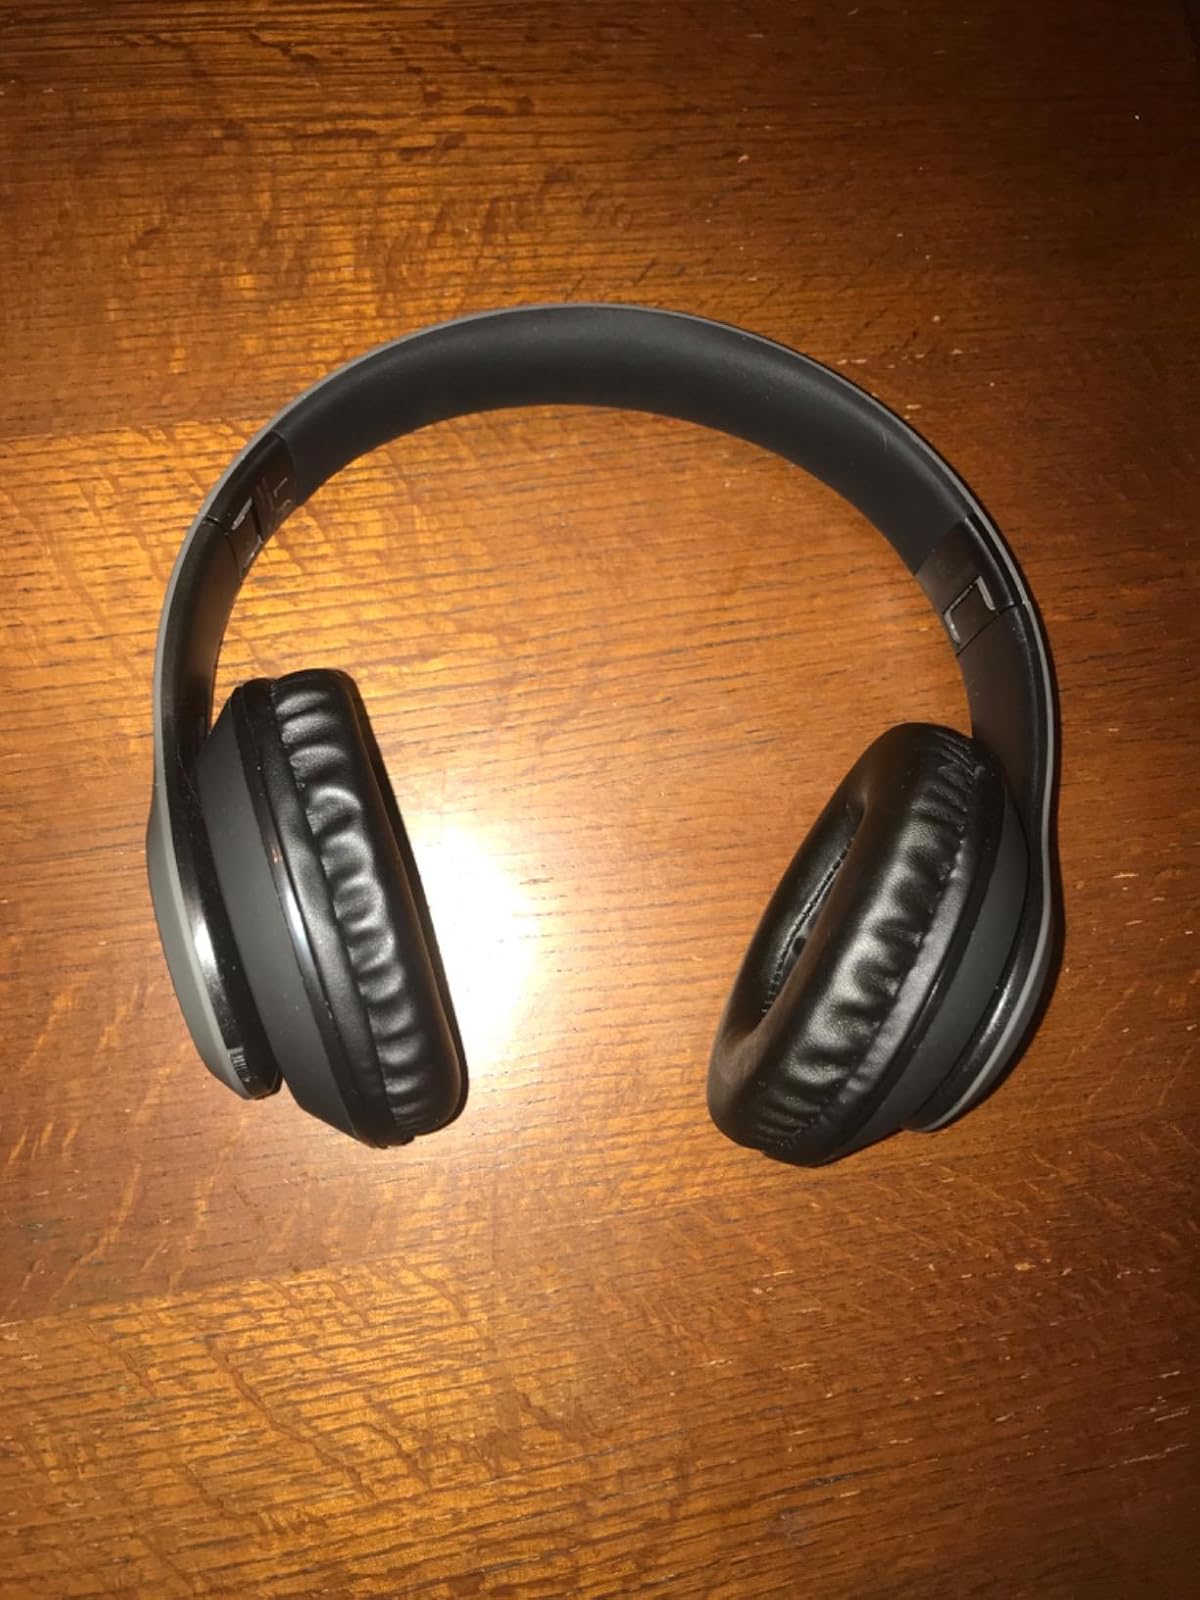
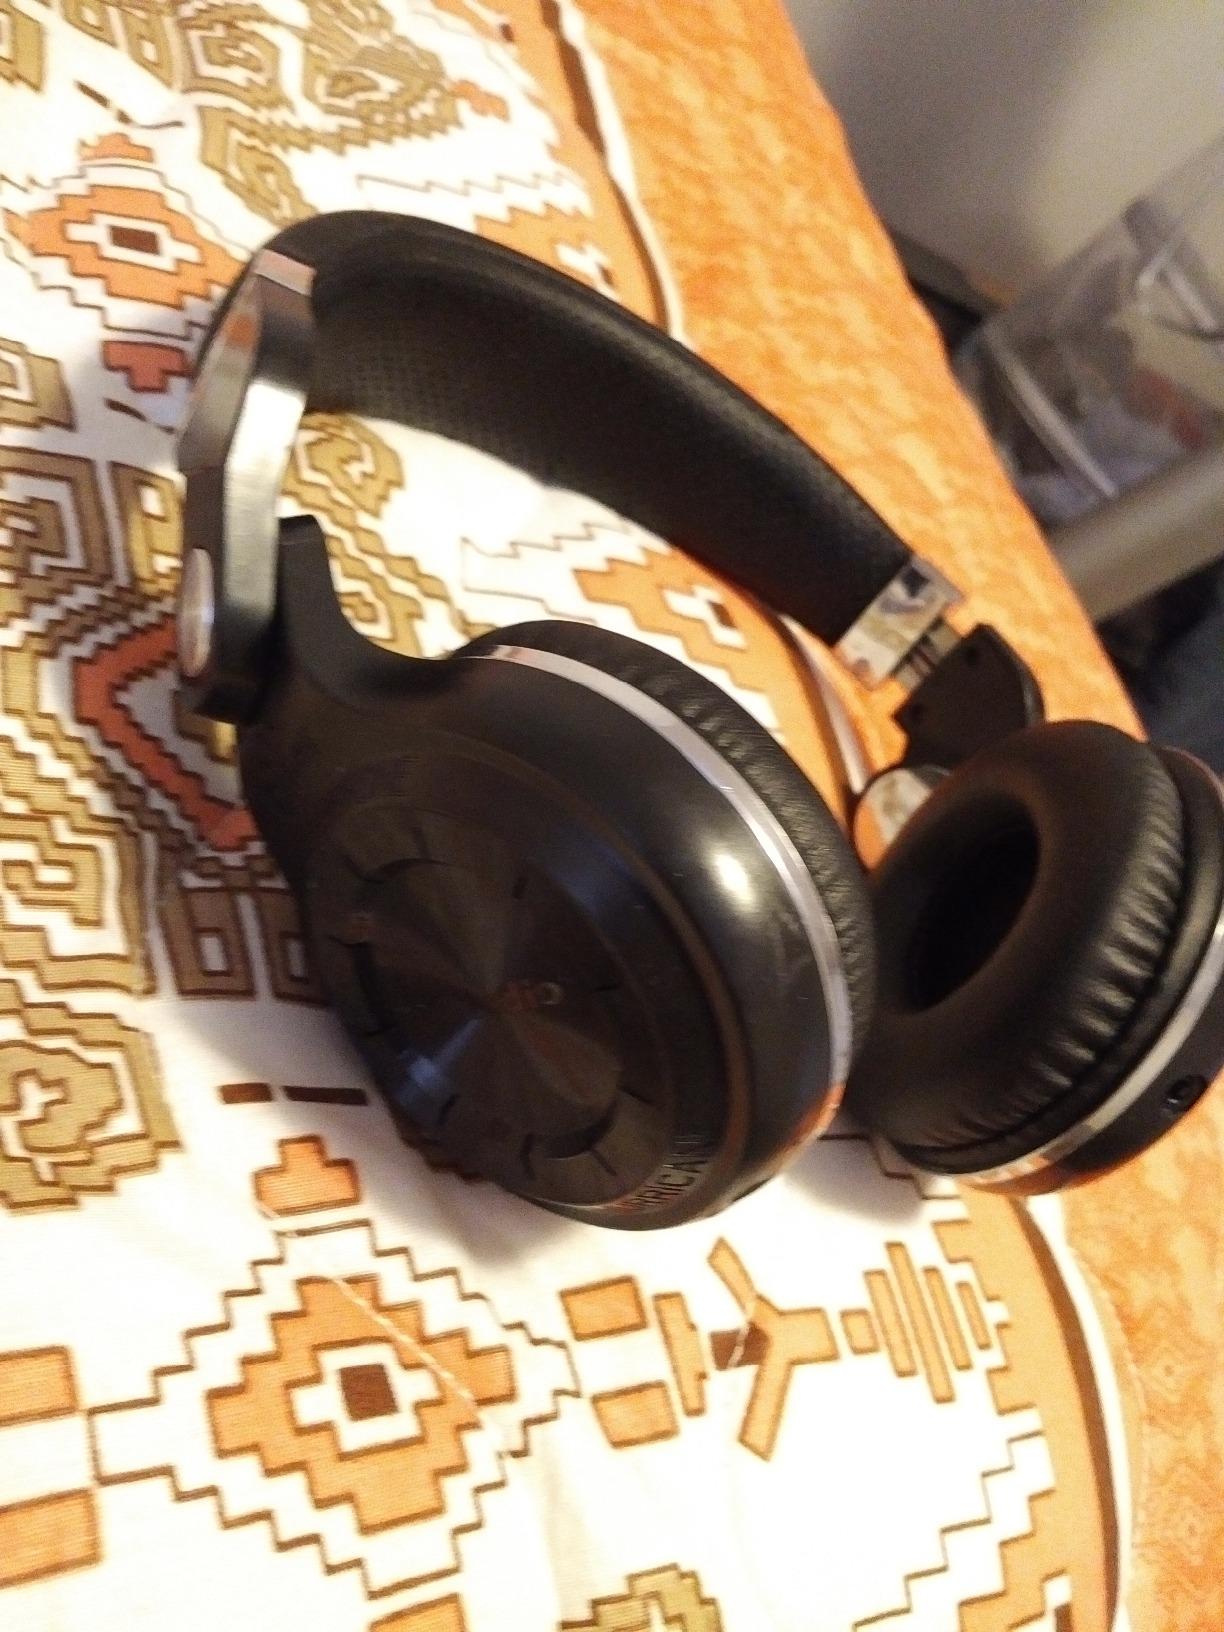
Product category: headphones
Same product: no